The Shadowboxers

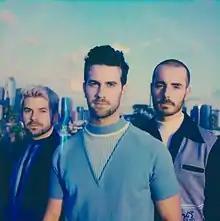

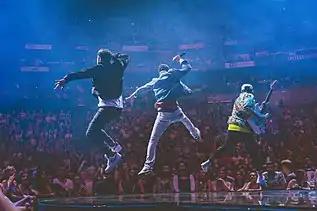
The Shadowboxers leap during their performance on Justin Timberlake's MOTW Tour

The Shadowboxers is a pop band formed in Atlanta, Georgia. The founding members Scott Tyler (vocals, guitars), Adam Hoffman (vocals, guitars), and Matt Lipkins (vocals, keyboards)met at Emory University in 2008.